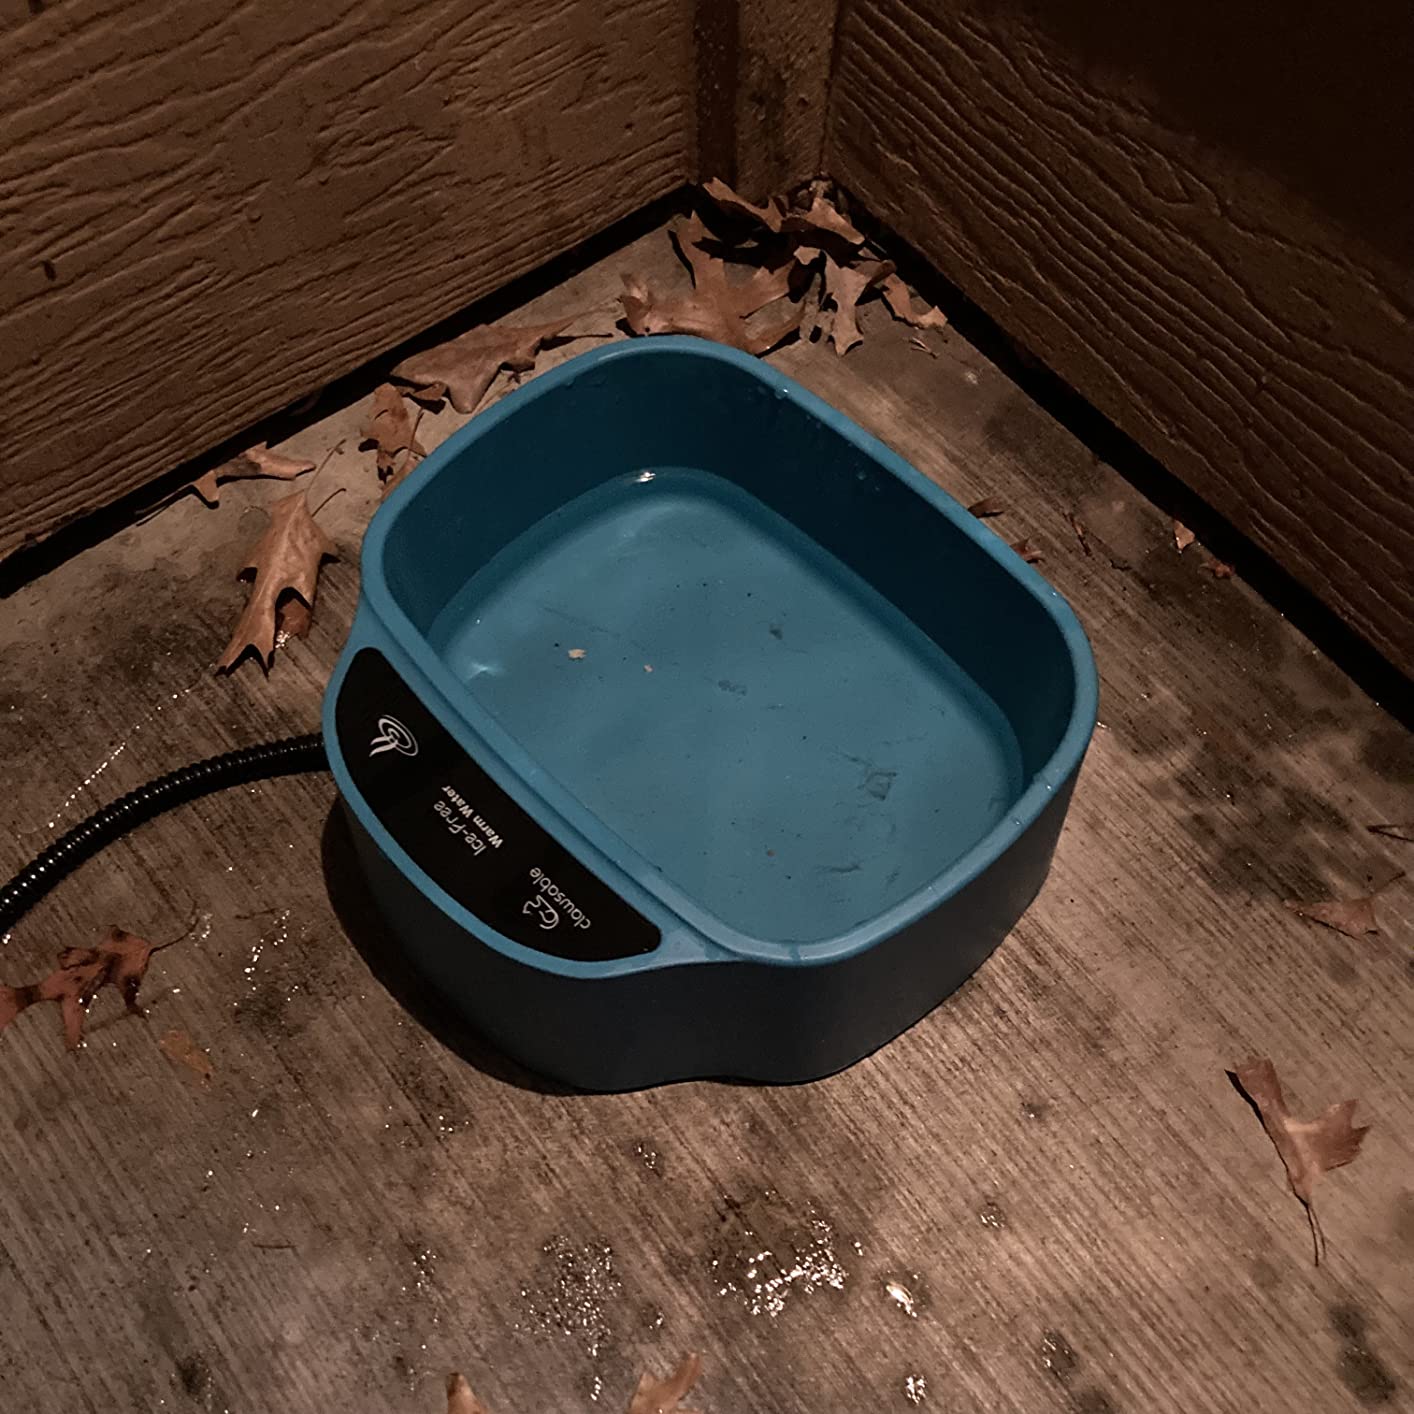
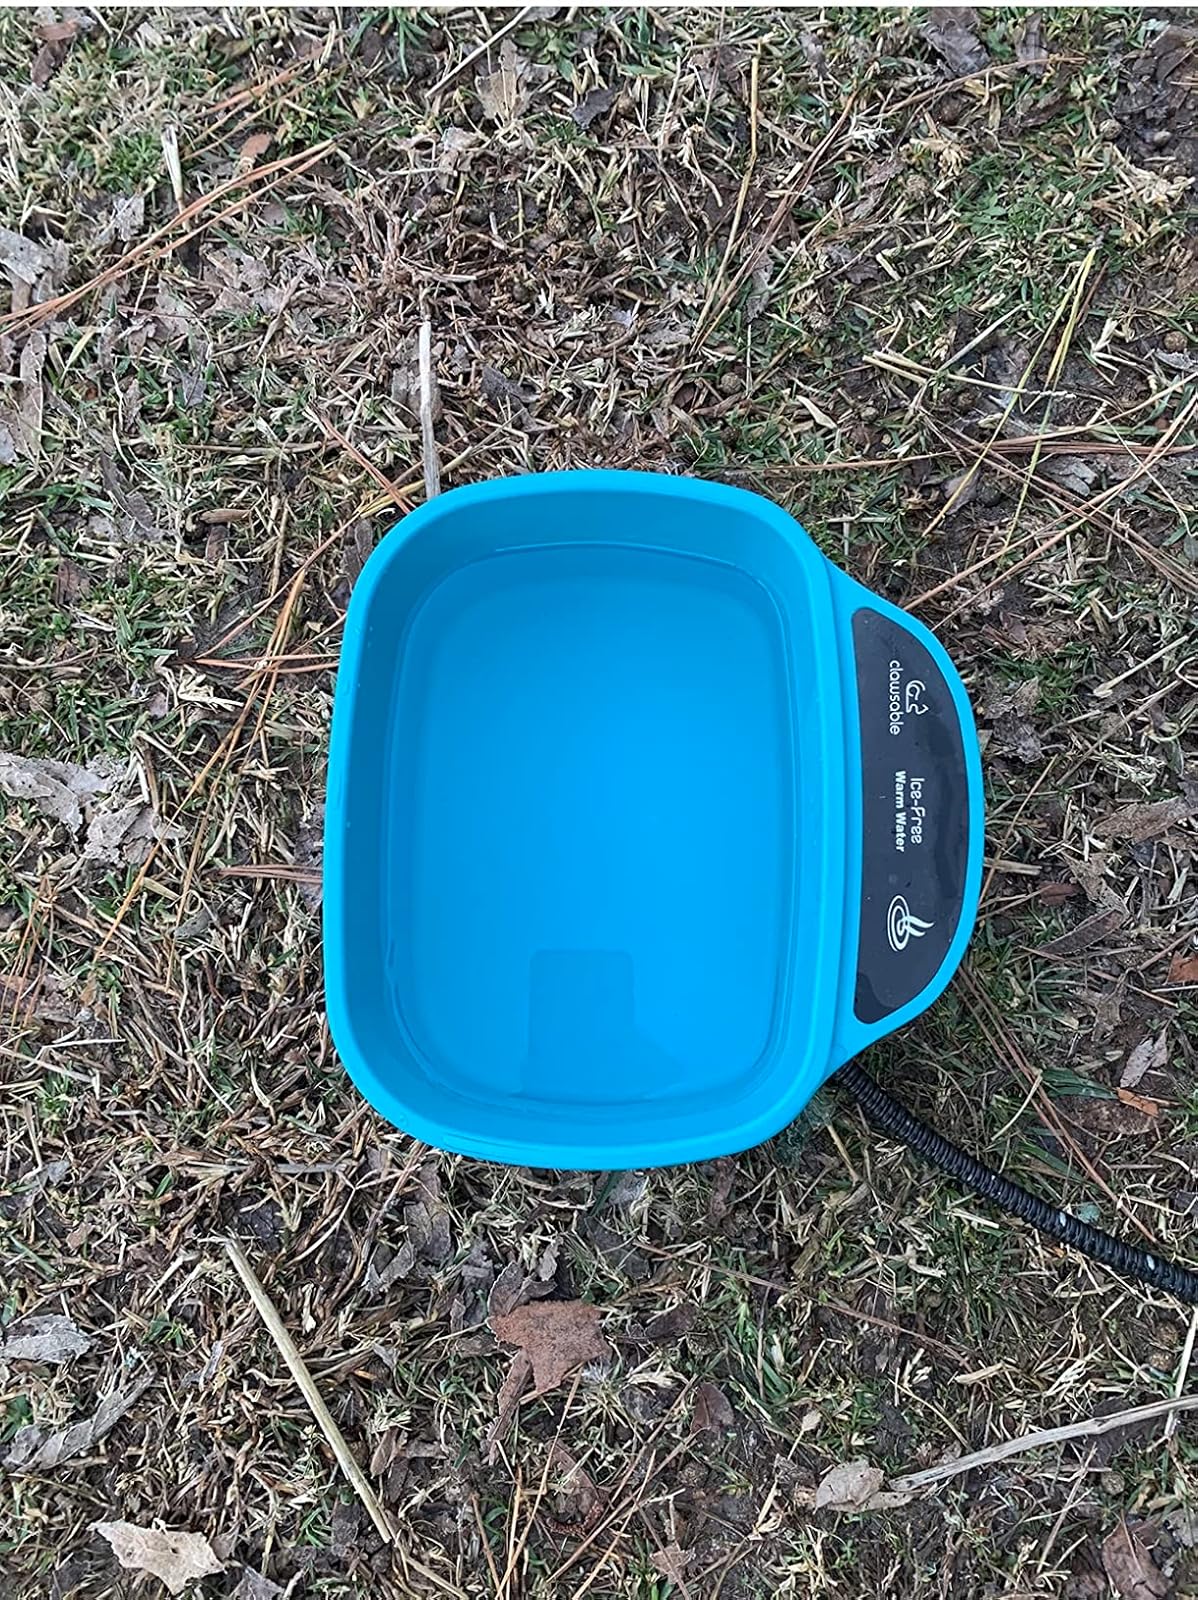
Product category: items_bowl
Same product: yes